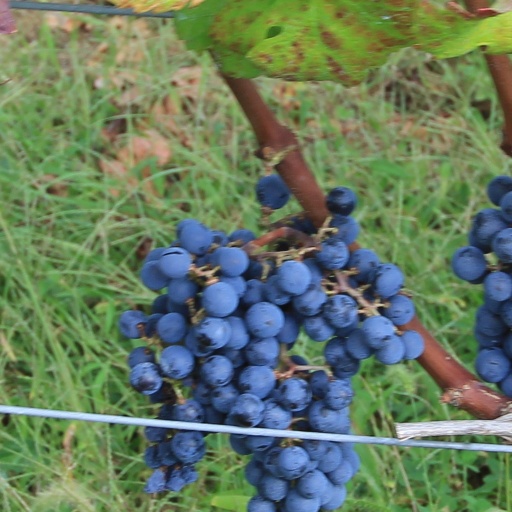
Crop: grape